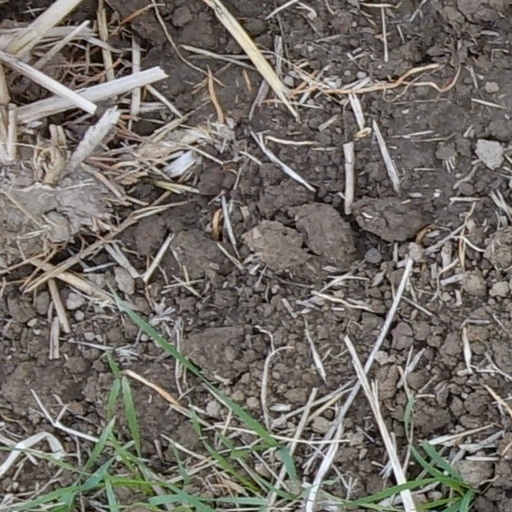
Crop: wheat